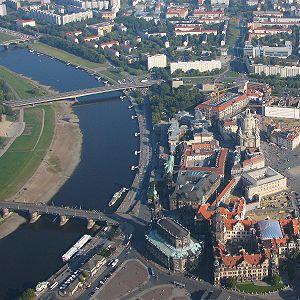
Dresde [dʁɛzd] est une ville-arrondissement d’Allemagne, capitale politique et deuxième ville la plus peuplée de la Saxe derrière Leipzig. Elle se situe dans le bassin de Dresde, entre les parties supérieures et médianes de l’Elbe et la plaine d’Allemagne du Nord.